Nurhajizah Marpaung

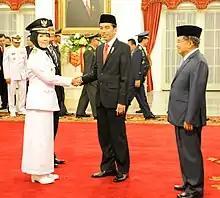
Nurhajizah shaking hands with Joko Widodo after her inauguration as the vice governor of North Sumatra

On 3 August 2015, Governor of North Sumatra Gatot Pujo Nugroho and her wife were arrested due to corruption. His deputy, Tengku Erry Nuradi, was appointed as the acting governor a week later. Erry status was upgraded from acting governor to the definitive governor on 25 May 2016. An internal parliamentary election was then held to elect a new vice governor.